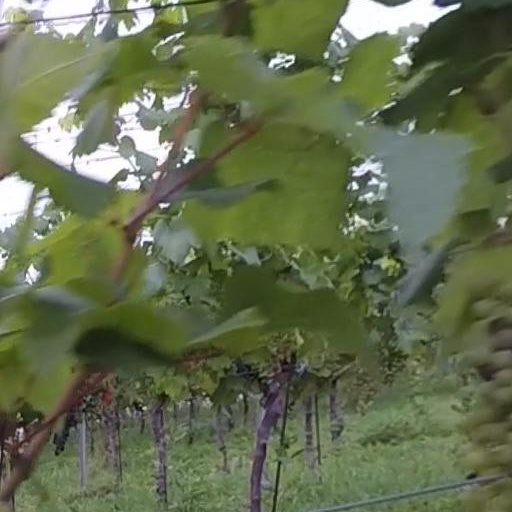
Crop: grape